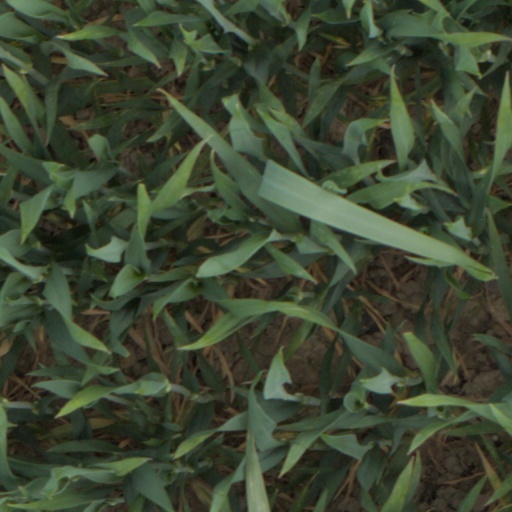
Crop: wheat